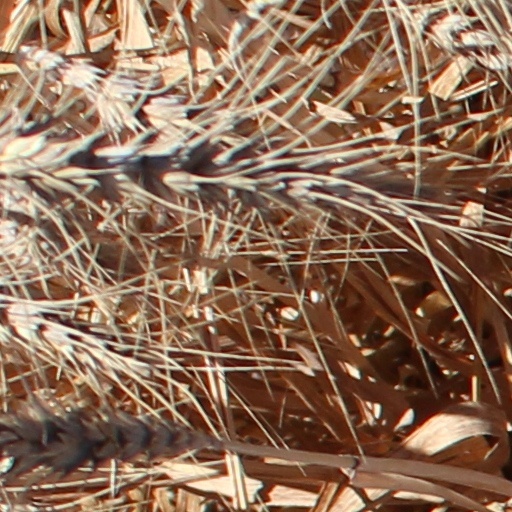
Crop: wheat